Who Dares Wins II

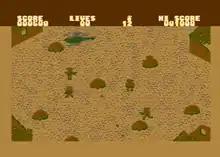
Gameplay screenshot (Atari 8-bit)

The main character is a lone soldier sent into enemy territory, wielding a gun and five grenades. The player must capture eight enemy outposts against massive opposition. The player can blow up vehicles and rescue prisoners in each level. If the player takes too long, the prisoners are executed by firing squad.